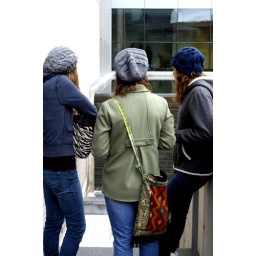
three girls in wool hats